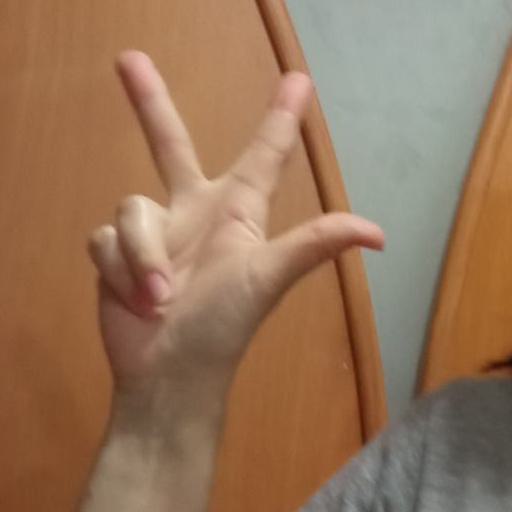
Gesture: three2